Albanian cuisine

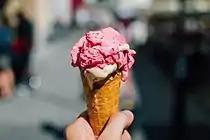
Akullore

Ballokume is an Albanian cookie, which originated in Elbasan during the Middle Ages and prepared every year on Summer Day, a public holiday in the country. Dita e Verës, which translates to Summer Day, is celebrated by Albanians, in most regions, with a specific type of sweet, called Ballokume. Dita e Verës occurs during the month of March, on the 14th, and a main part of the celebration is Ballokume. It has to be brewed in large copper pots, tightly whipped with a wooden spoon and baked in a wood oven.